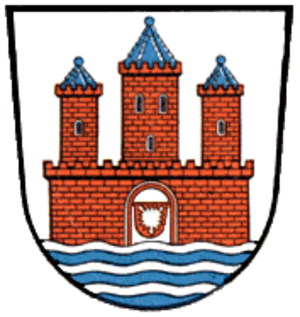
Rendsburg est une ville allemande sur le canal de la mer du Nord à la Baltique, dans le nord-est du Schleswig-Holstein. Elle est la capitale de l'arrondissement de Rendsburg-Eckernförde.